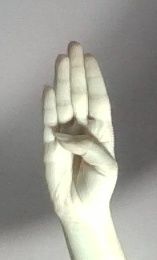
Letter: kaaf